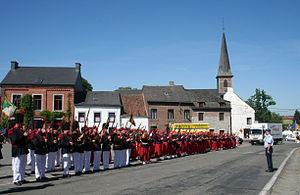
Morialmé (Belgique), Rassemblement des pelotons de la marche (procession) Saint-Pierre.
Morialmé [mɔʁiame] est un village de l'Entre-Sambre-et-Meuse, en province de Namur. Administrativement il fait aujourd'hui partie de la commune de Florennes en Région wallonne de Belgique. C'était une commune à part entière avant la fusion des communes de 1977.